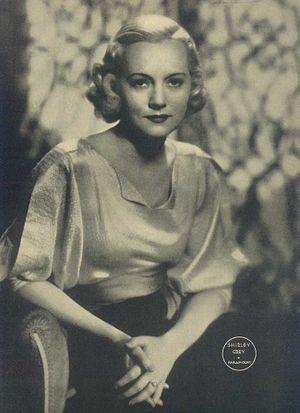
Shirley Grey, née le 11 avril 1902 à Naugatuck et morte le 12 août 1981 à Jacksonville Beach, est une actrice américaine d'origine suédoise.